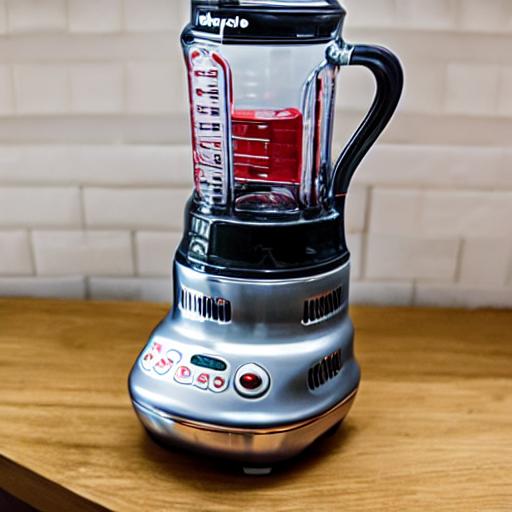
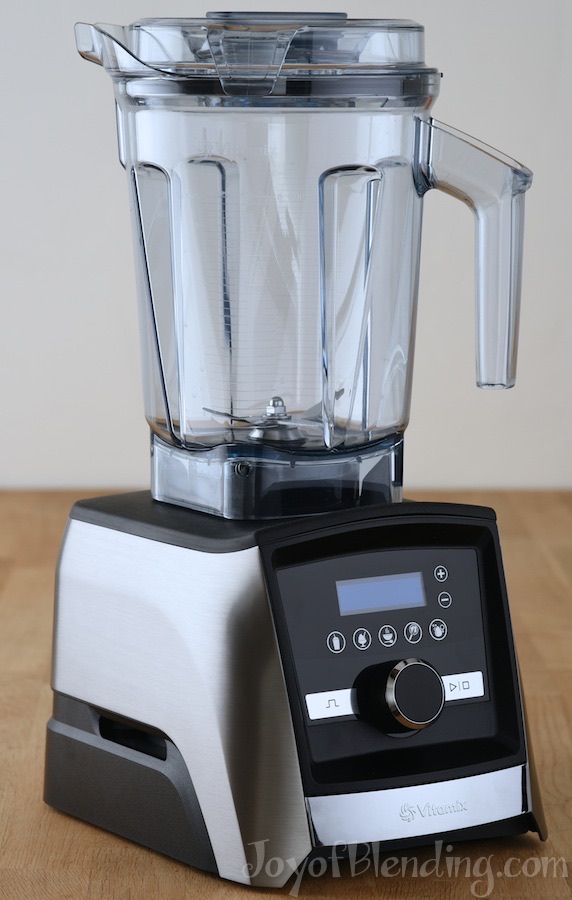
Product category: items_blender
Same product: no